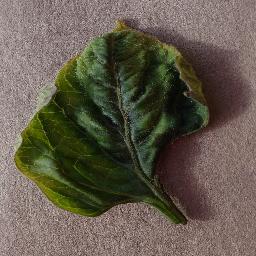
Label: Tomato___Tomato_Yellow_Leaf_Curl_Virus